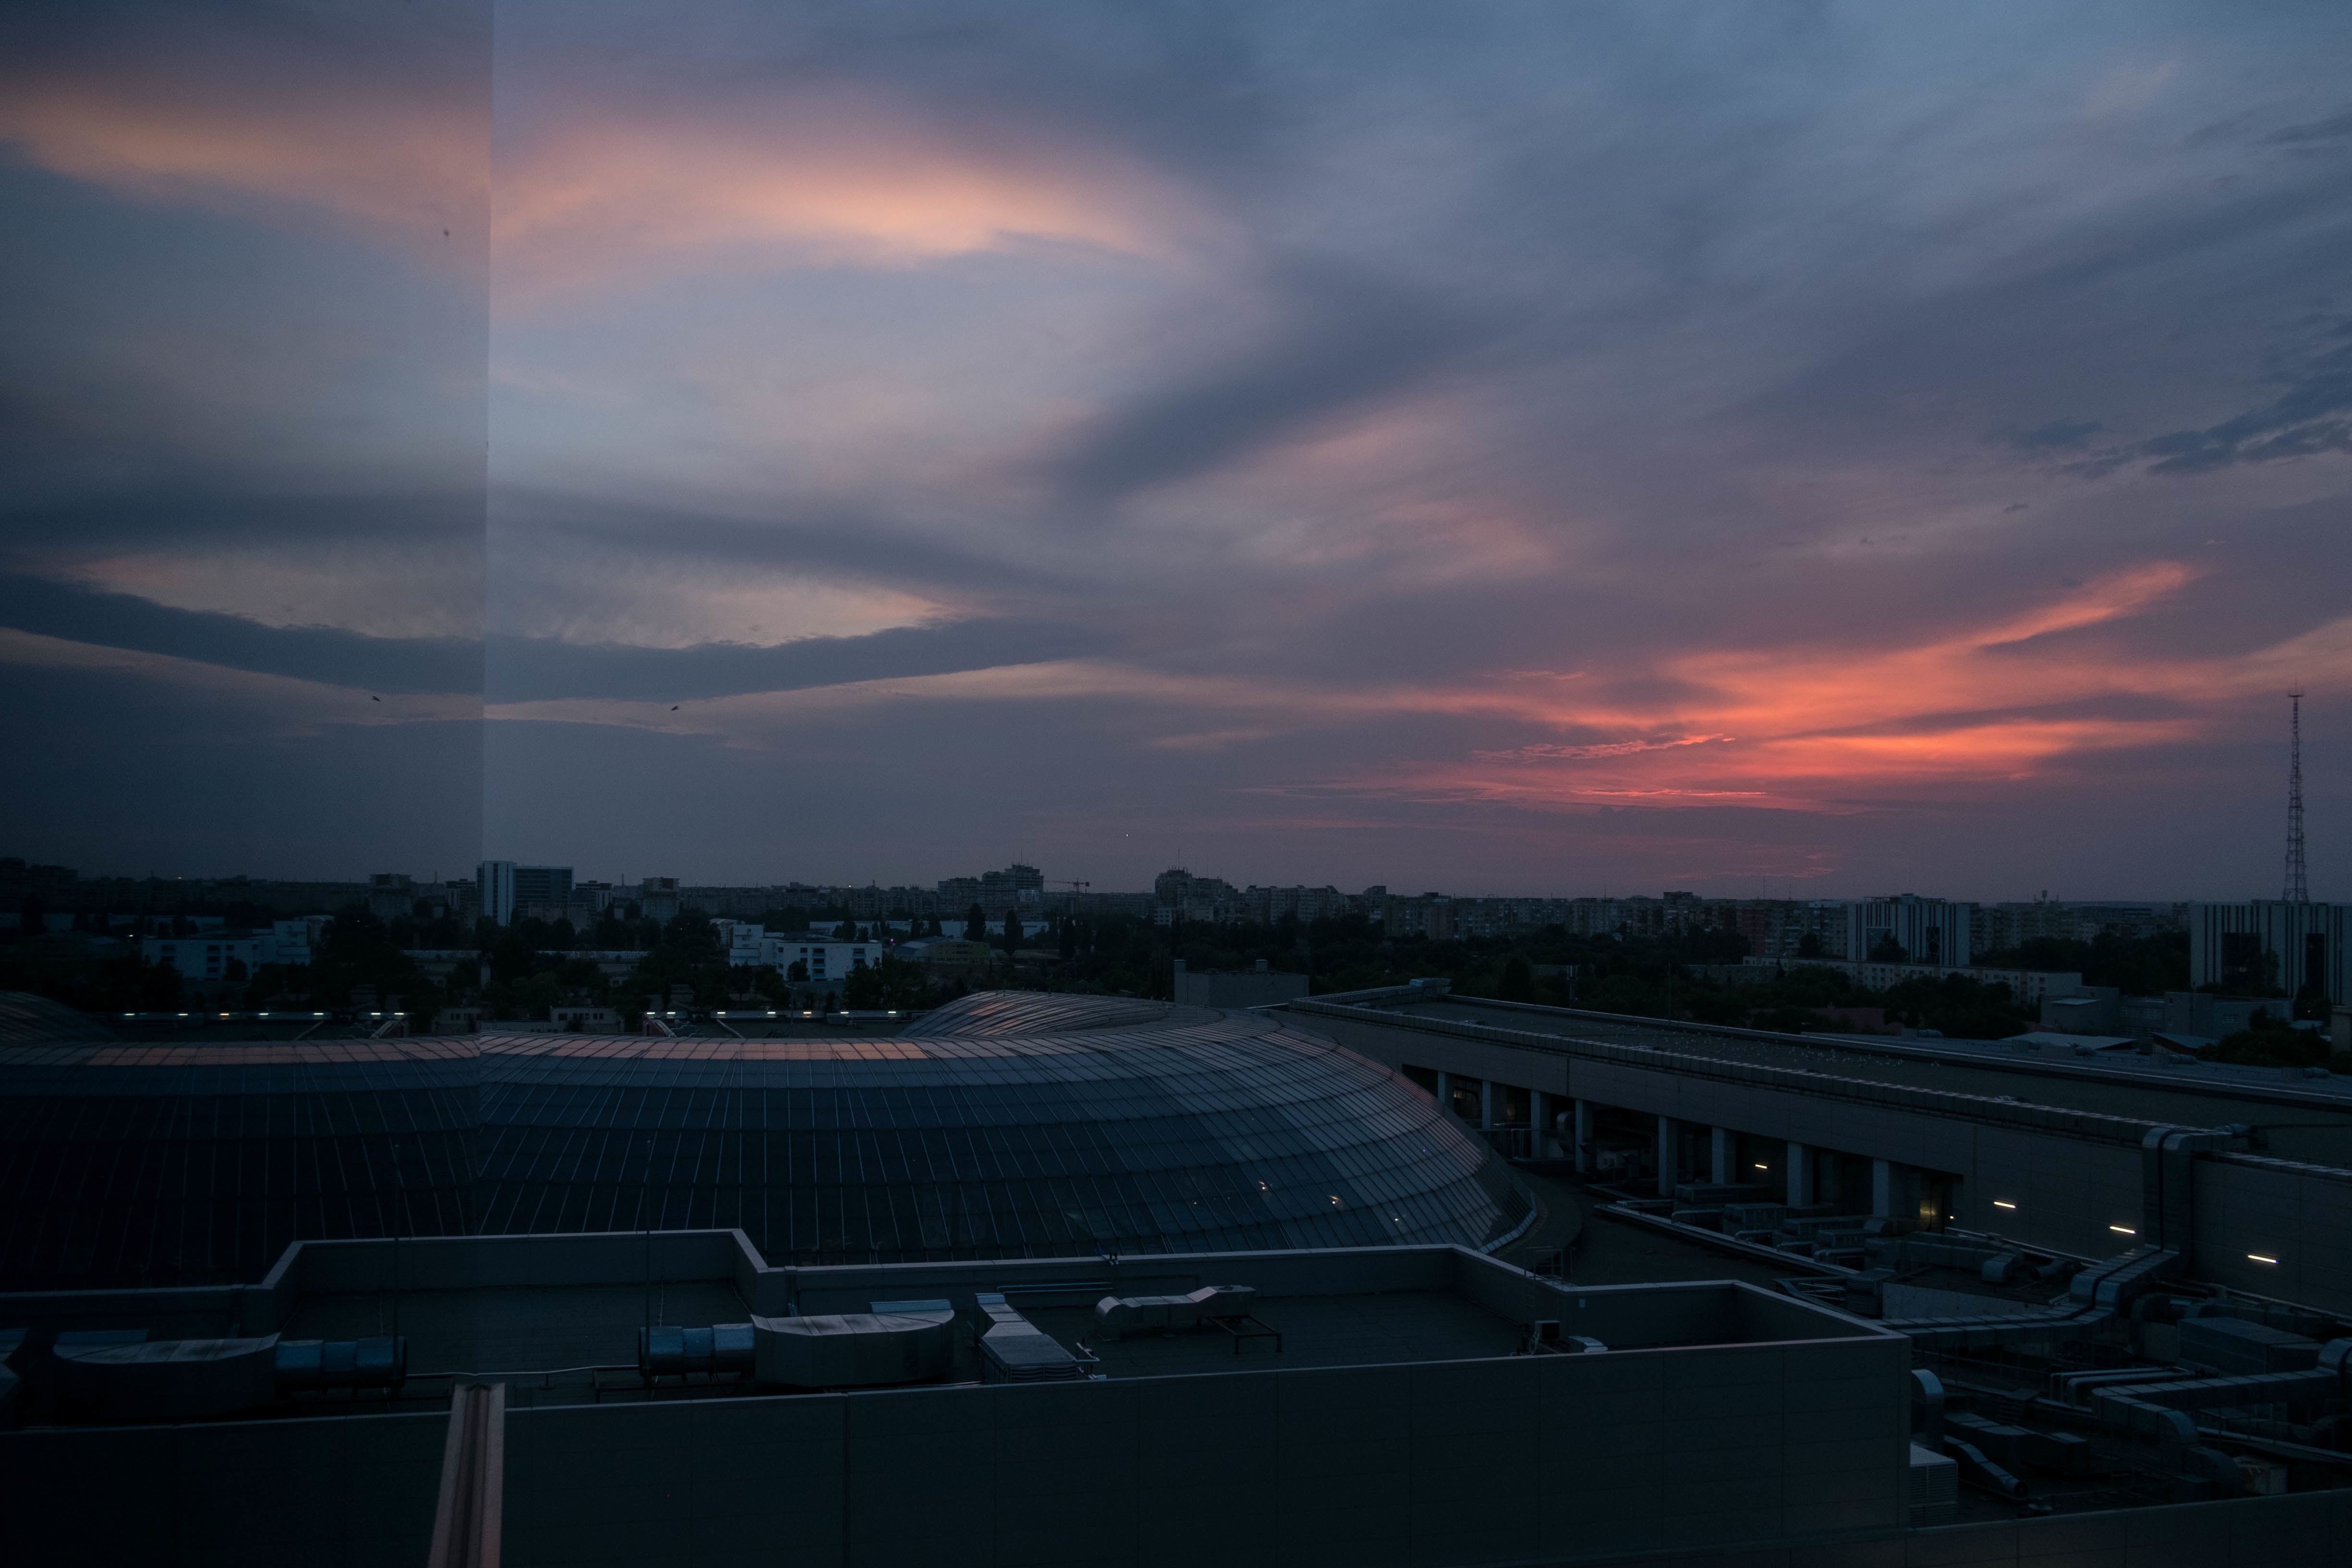
horizon, light, cloud, sky, sunrise, sunset, skyline, night, sunlight, morning, dawn, atmosphere, cityscape, dusk, evening, reflection, weather, darkness, afterglow, meteorological phenomenon, atmosphere of earth